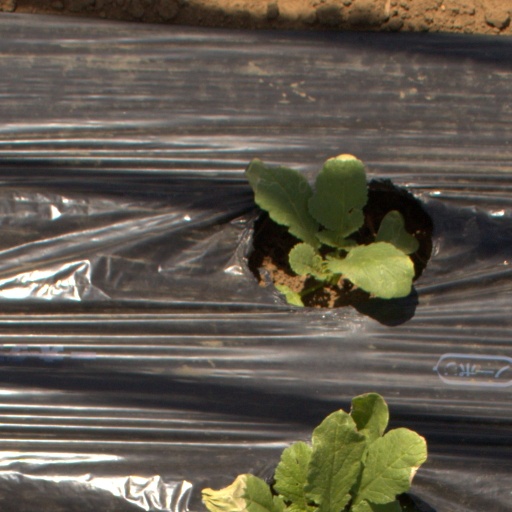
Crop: Jerusalem artichoke